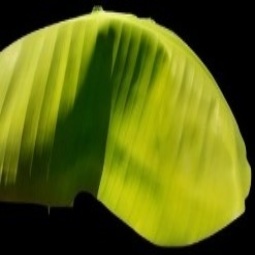
Label: Sulphur